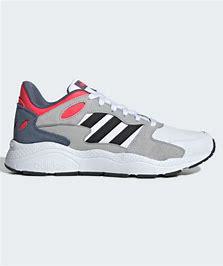
Brand: Adidas
Model: Crazychaos